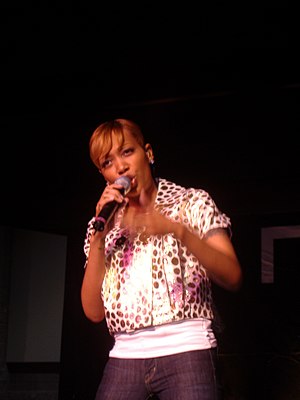
Monica (kunstner)
Monica
Monica Denise Arnold er en amerikansk R&B-sanger, der først oplevede commerciel sucess i midten af 1990'erne og efter en relativt lille sucessfuld periode i begyndelsen af 2000'erne, oplevde en ny storheds tid i sin karriere i 2003.